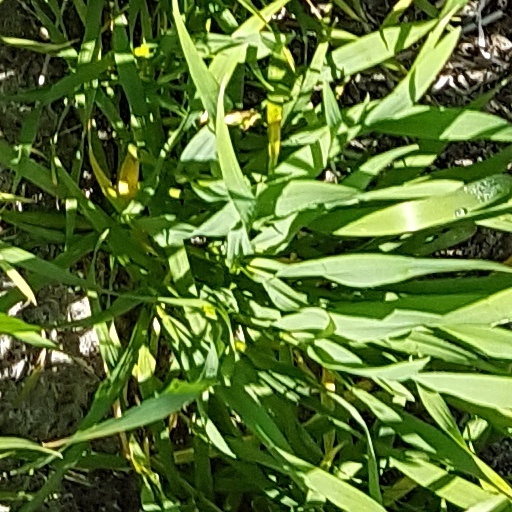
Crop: wheat